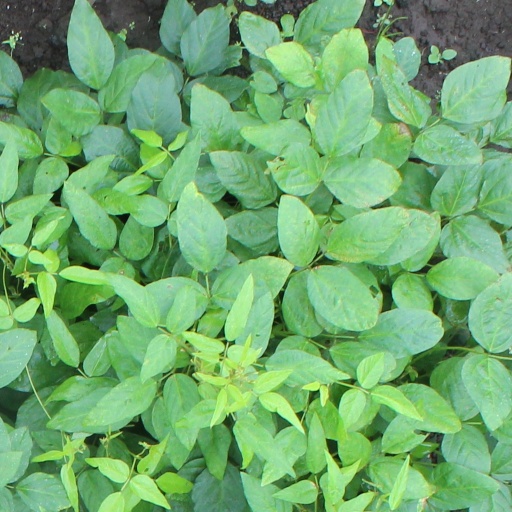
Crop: soybean